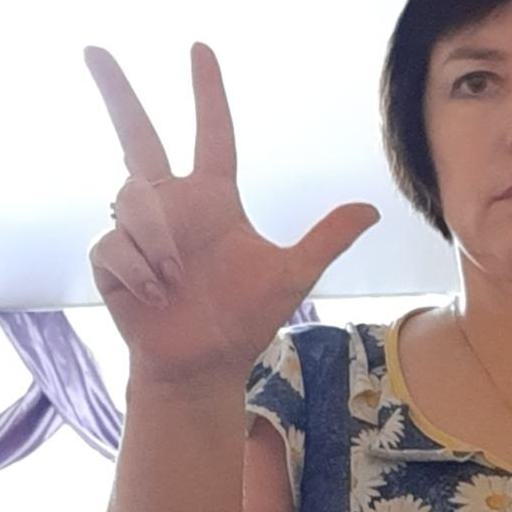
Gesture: three2